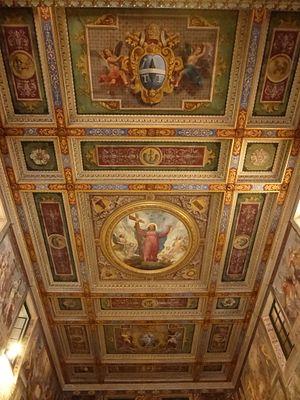
L'église Santissimo Crocifisso, également appelé localement l'Oratoire du Crucifix est une église romaine située dans le rione Trevi sur la piazza del Oratorio.